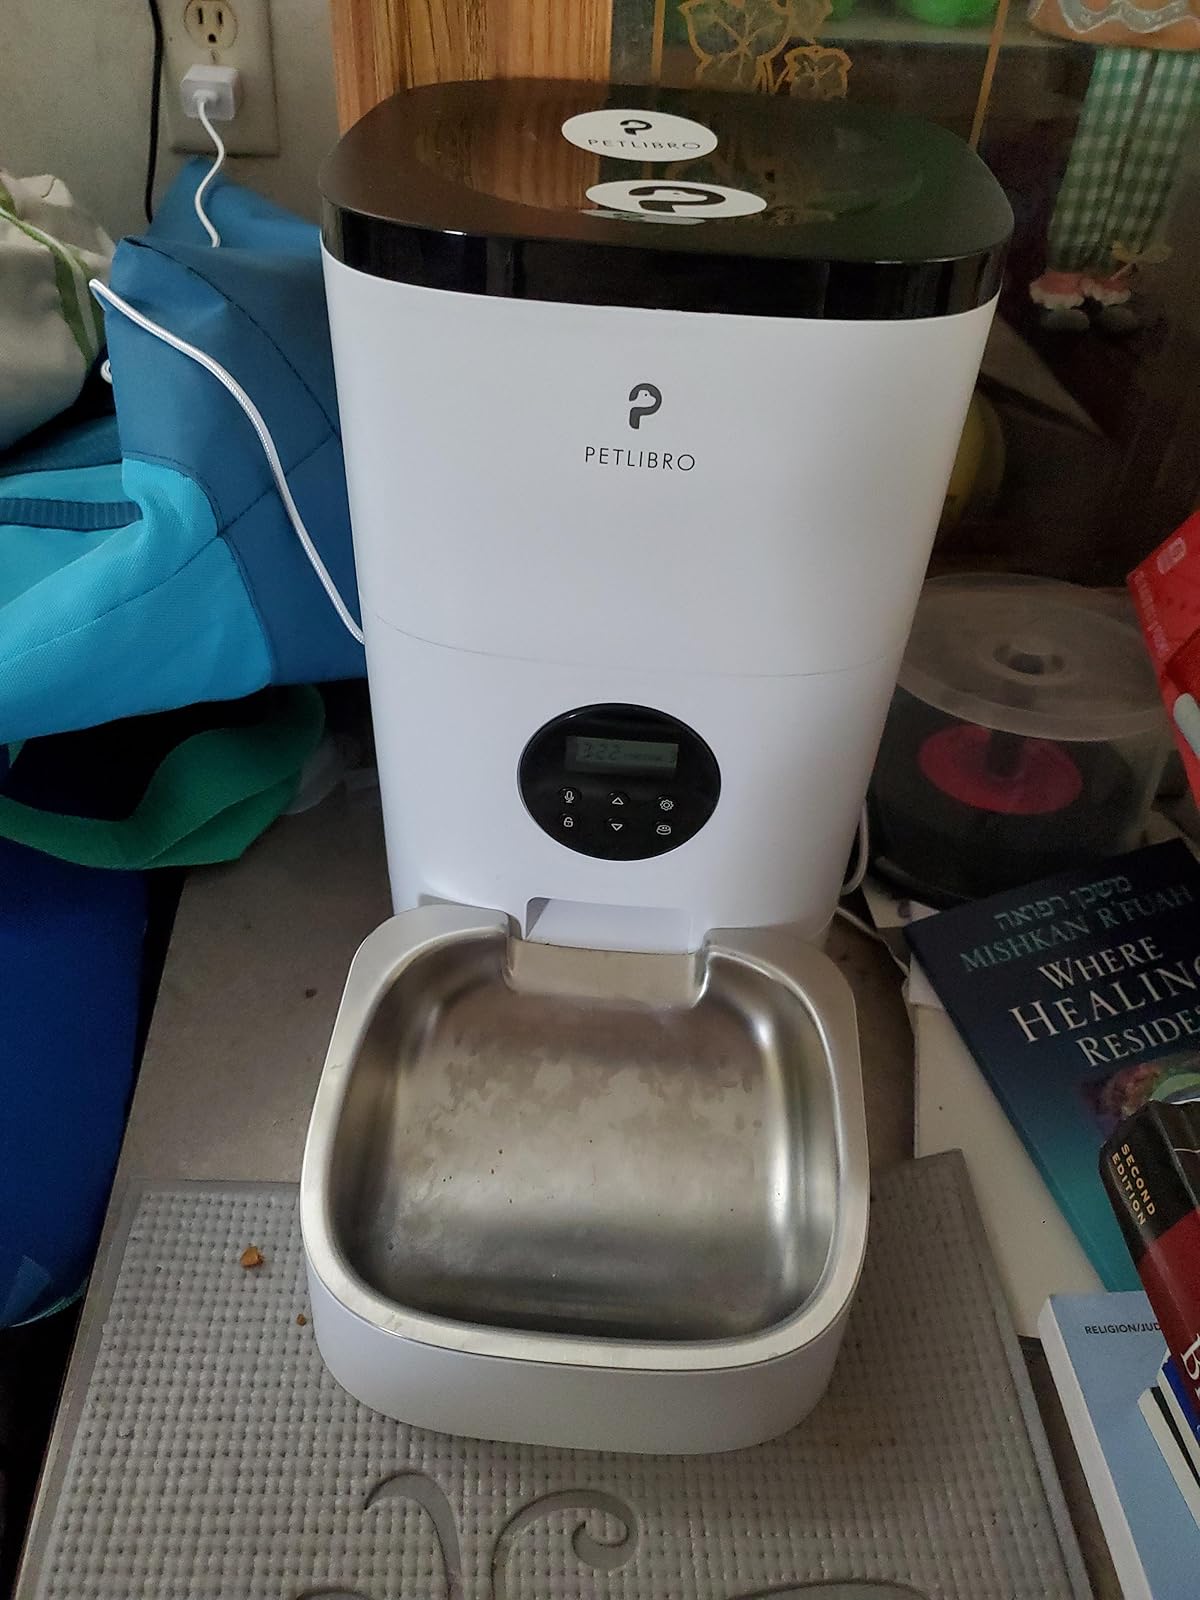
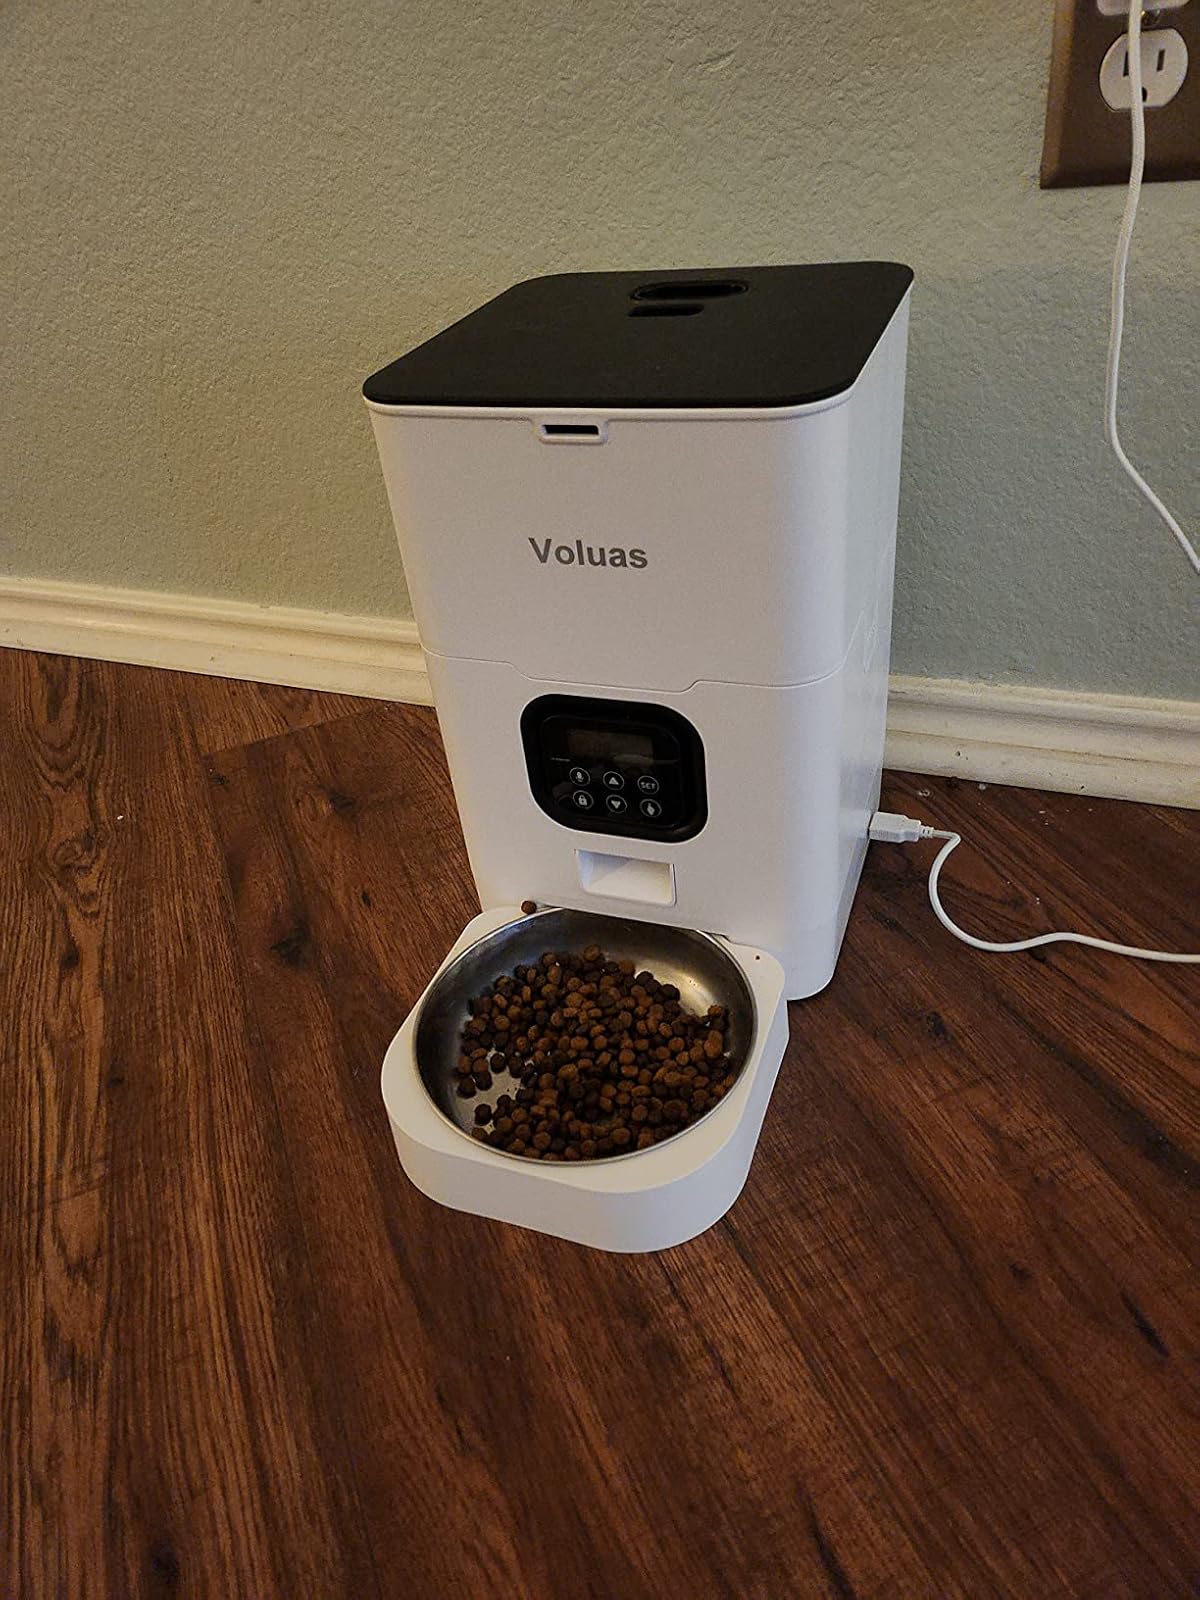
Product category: items_feeder
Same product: no